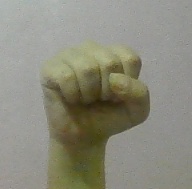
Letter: saad